Answer in natural language. Which point is closer to the camera taking this photo, point A  or point B? Choose between the following options: B or A
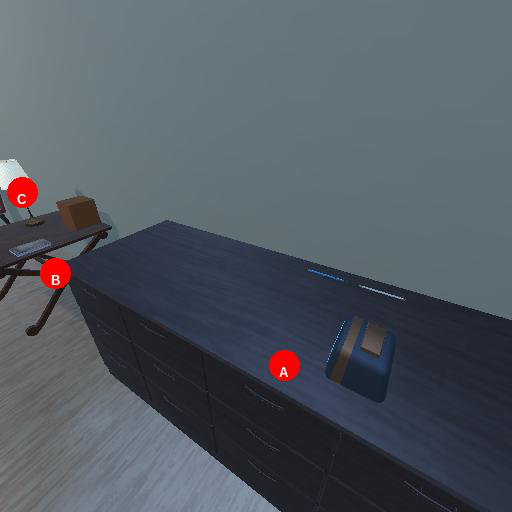
<answer>A</answer>